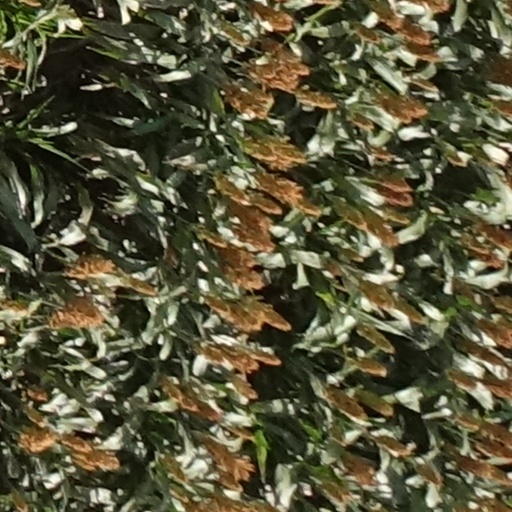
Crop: sorghum